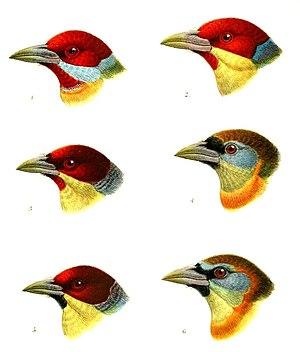
Cabézon élégant (ligne du dessus) - Cabézon à poitrine d'or (gauche-centre/-dessous) - Cabézon à tête rouge (droit-centre/-dessous)